Cissy Cooray

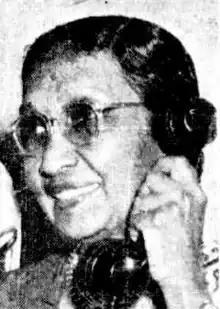
Cissy Cooray, from a 1952 Australian newspaper.

Cissy Cooray, OBE (8 June 1889 – 6 November 1965) was a Ceylonese social worker and the first woman to be appointed to the Senate of Ceylon.